2006 QV89

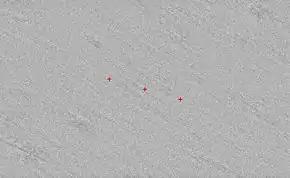
The region of the sky where astronomers looked for asteroid 2006 QV89.

(also written 2006 QV89) is an Apollo near-Earth asteroid roughly in diameter. It was discovered on 29 August 2006 when the asteroid was about from Earth and had a solar elongation of 150 degrees.